Diocese of Novgorod

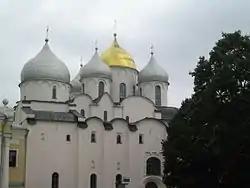
The Cathedral of Holy Wisdom in Novgorod the Great, the cathedral church of the Archbishop of Novgorod, consecrated in 1052.

The office of bishop of Novgorod was created around the time of the Christianization of Rus' (988), although the chronicles give conflicting dates for its establishment ranging anywhere from 989 to 992. The first bishop, Joachim of Korsun (ca. 989-1030), built the first (wooden) Cathedral of Holy Wisdom (also called St. Sofia's) "with thirteen tops" around the time of his arrival in Novgorod. That cathedral burned in 1045, and the current, stone, cathedral, the oldest building still in use in Russia today, was built between 1045 and 1050 by Prince Vladimir Iaroslavich. It was consecrated by Bishop Luka Zhidiata (1035–1060) on the Feast of the Exaltation of the Cross, September 14, 1052 (an eleventh-century fresco just inside the south door depicts Sts. Constantine and his mother Helena who found the True Cross in the fourth century).